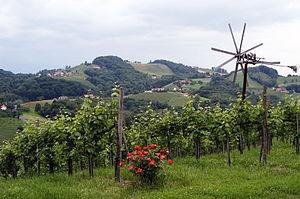
La viticulture en Autriche remonte à la plus haute Antiquité. La vigne était cultivée en Autriche avant l’occupation romaine. Sa production tourne autour de 3 millions d'hectolitres avec 83 % de vin blanc.